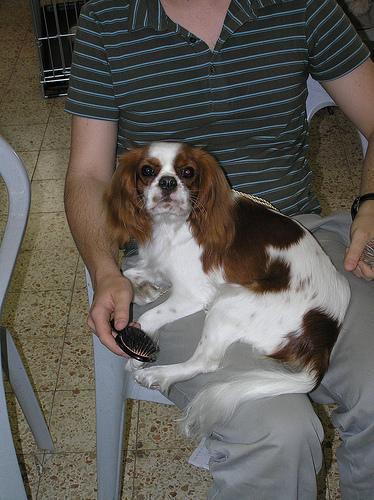
Blenheim_spaniel